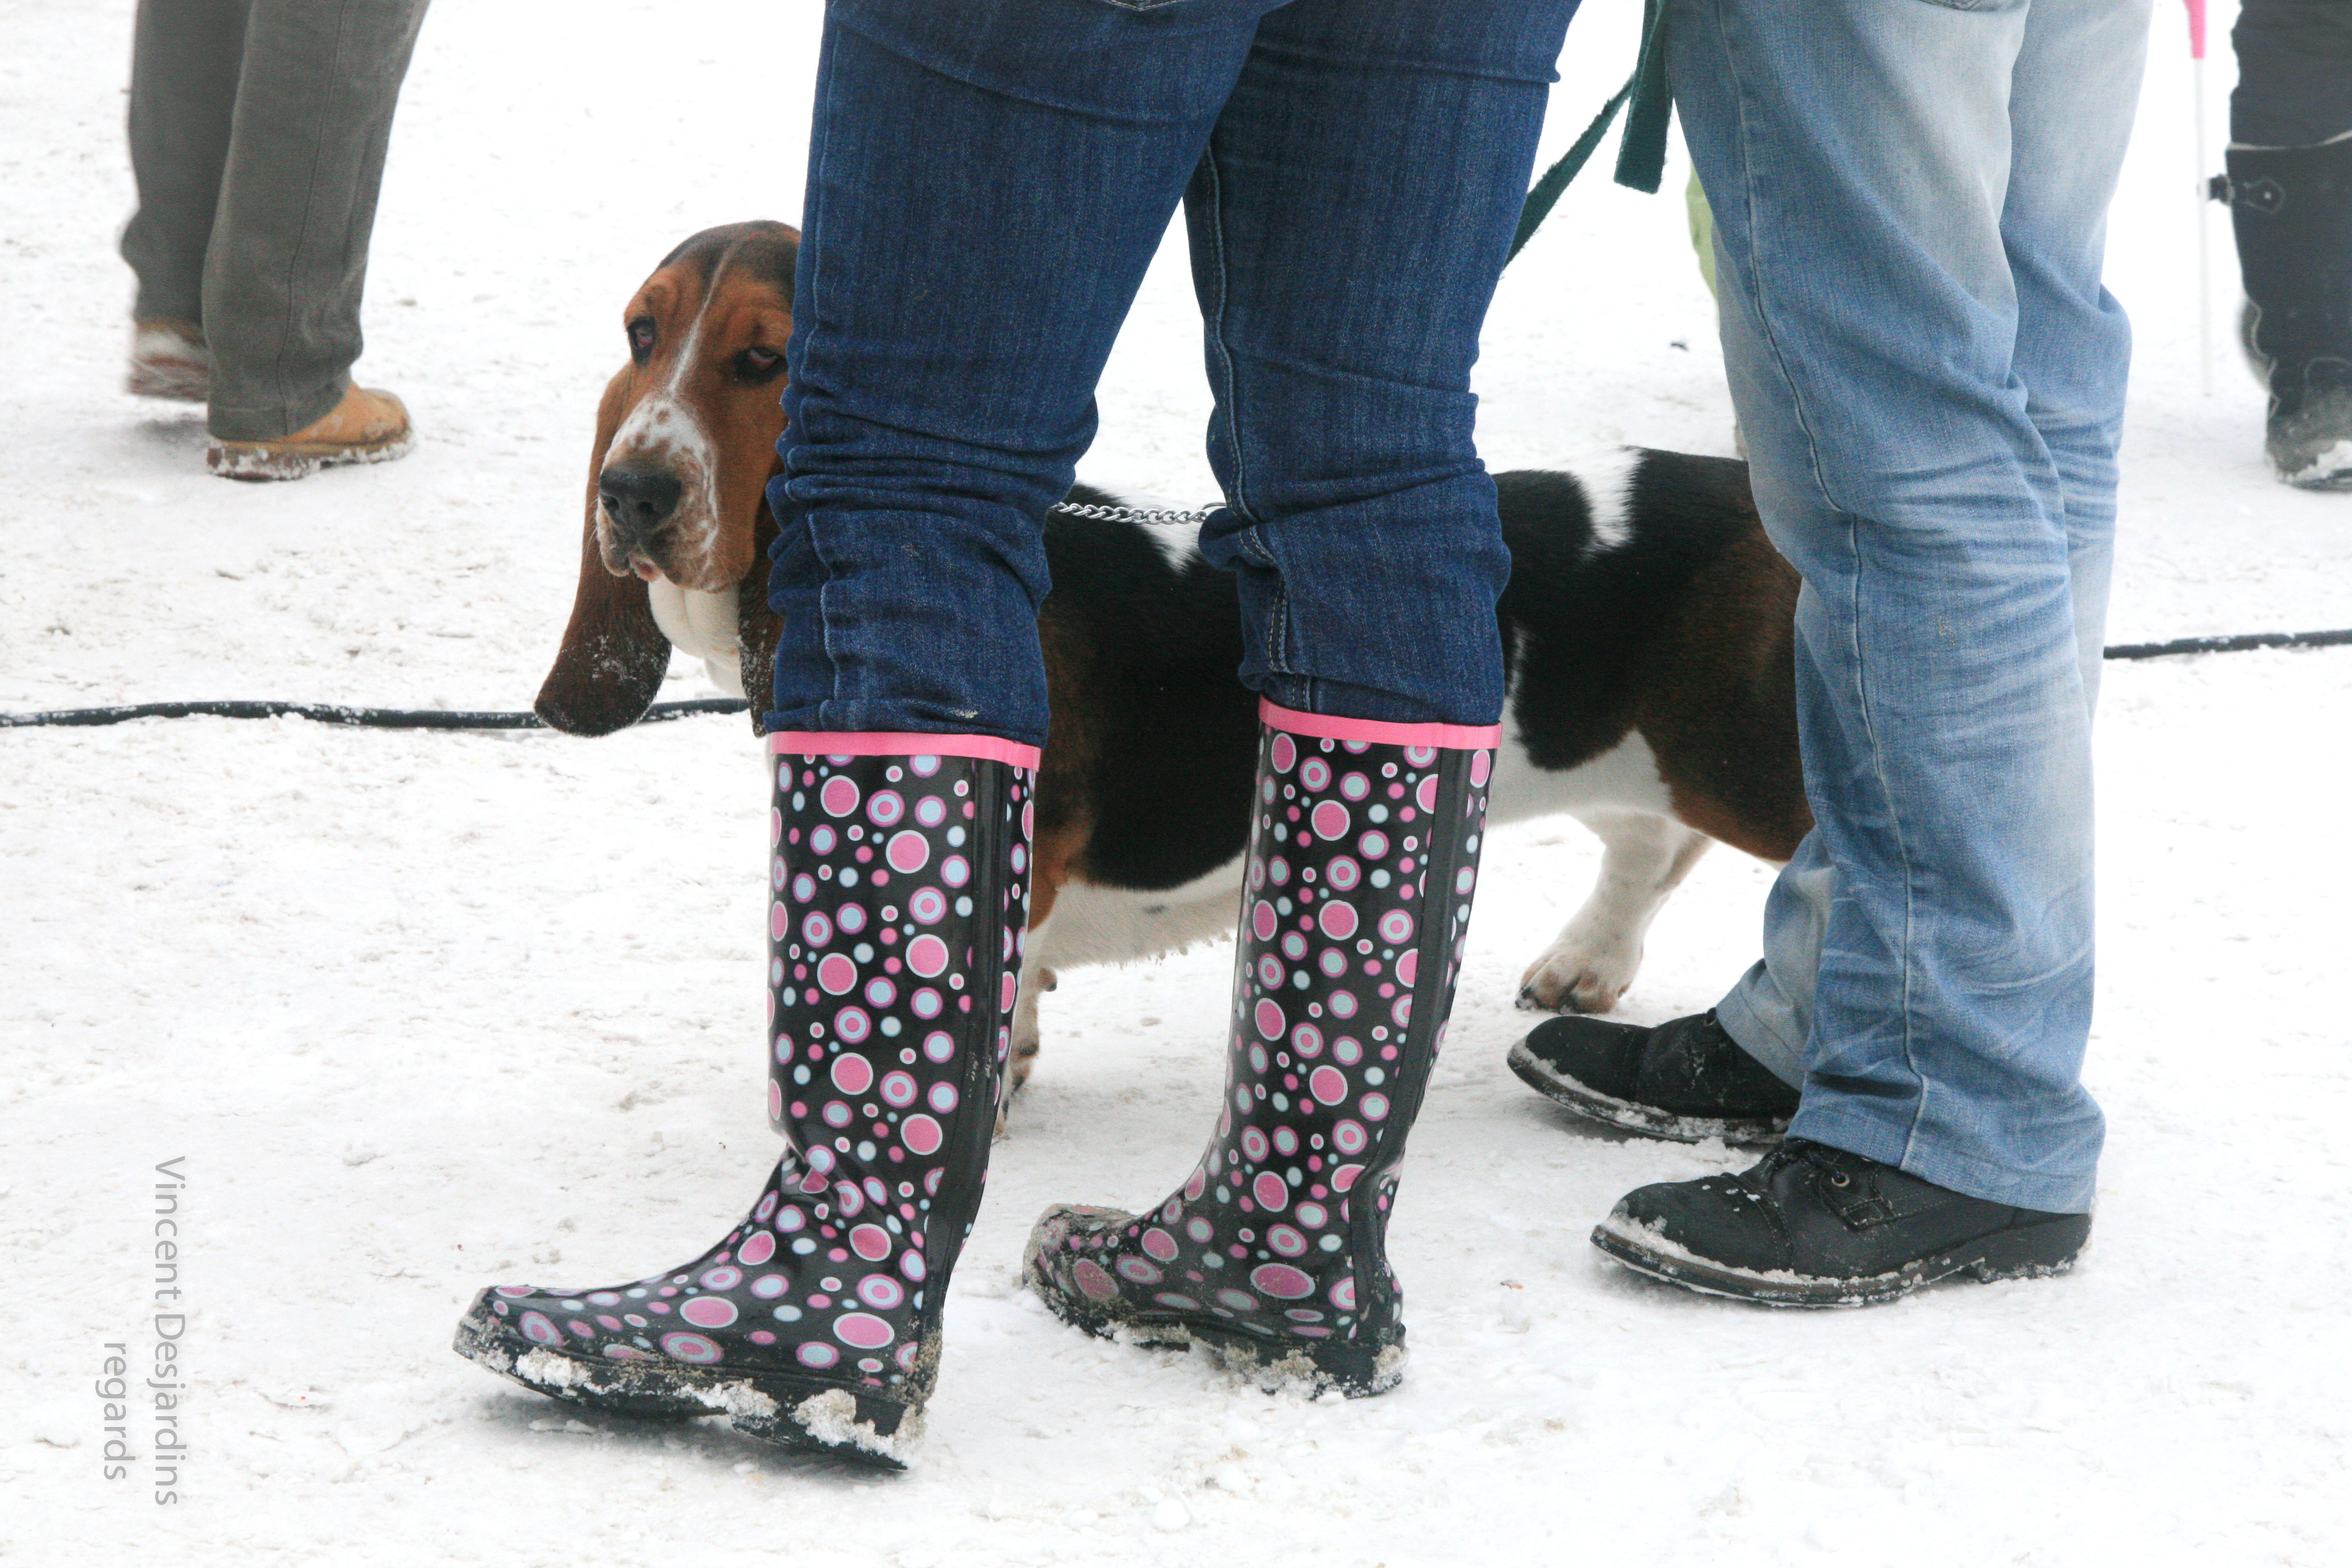
dog, france, leg, pattern, chien, design, footwear, enduro, pasdecalais, cotedopale, stellaplage, enduropale